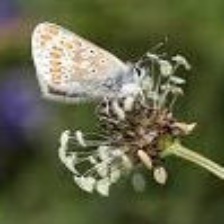
Species: BROWN ARGUS
Butterfly family (ImageNet category): lycaenid_butterfly